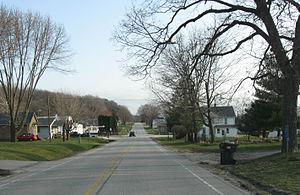
Benton Township est un township, du comté de Des Moines en Iowa, aux États-Unis.